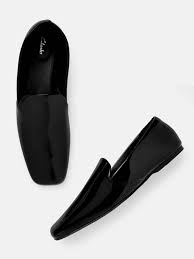
Label: Clog